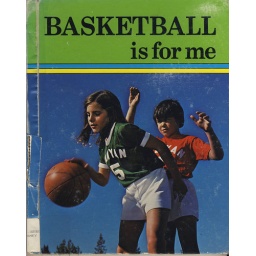
book cover - found in library - 1980 copyright by Lowell A. Dickmeyer